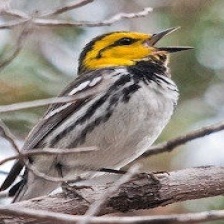
Species: GOLDEN CHEEKED WARBLER
Scientific name: SETOPHAGA CHRYSOPARIA